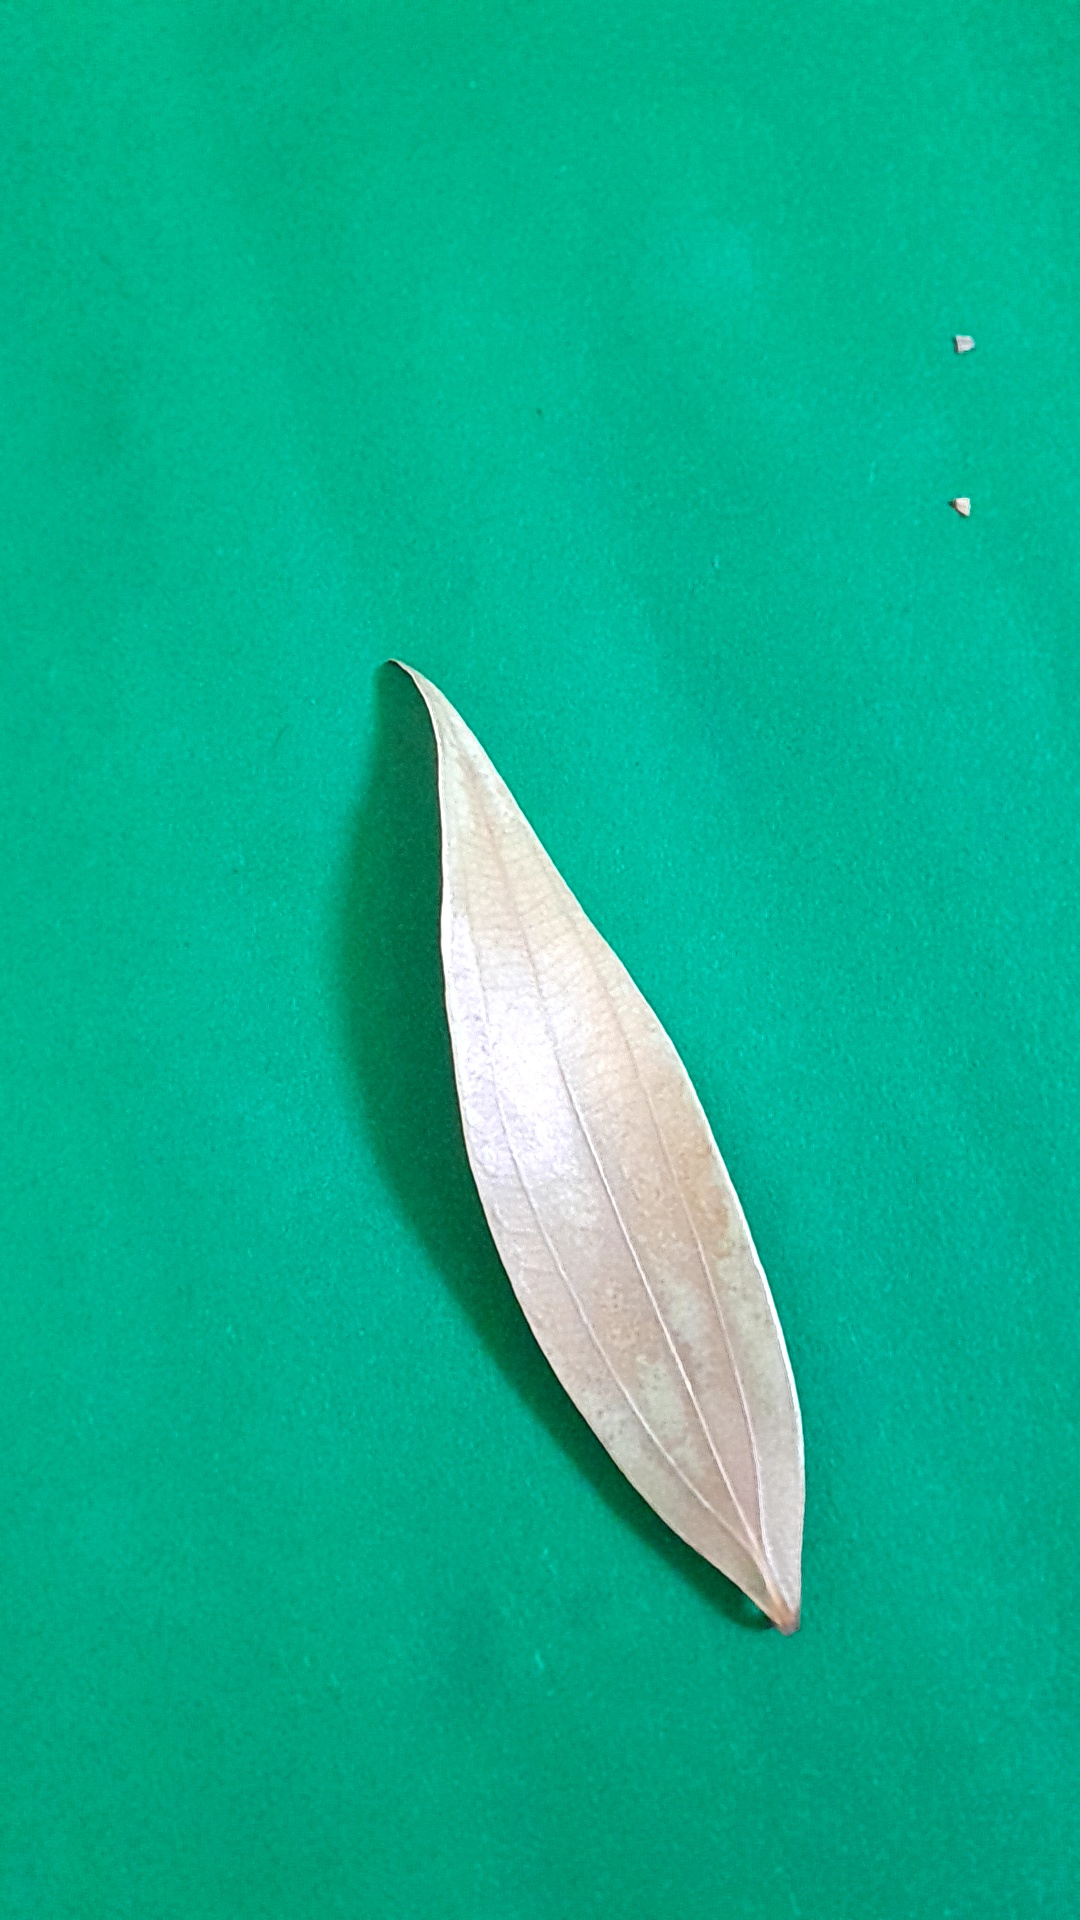
Label: Dry Leaf